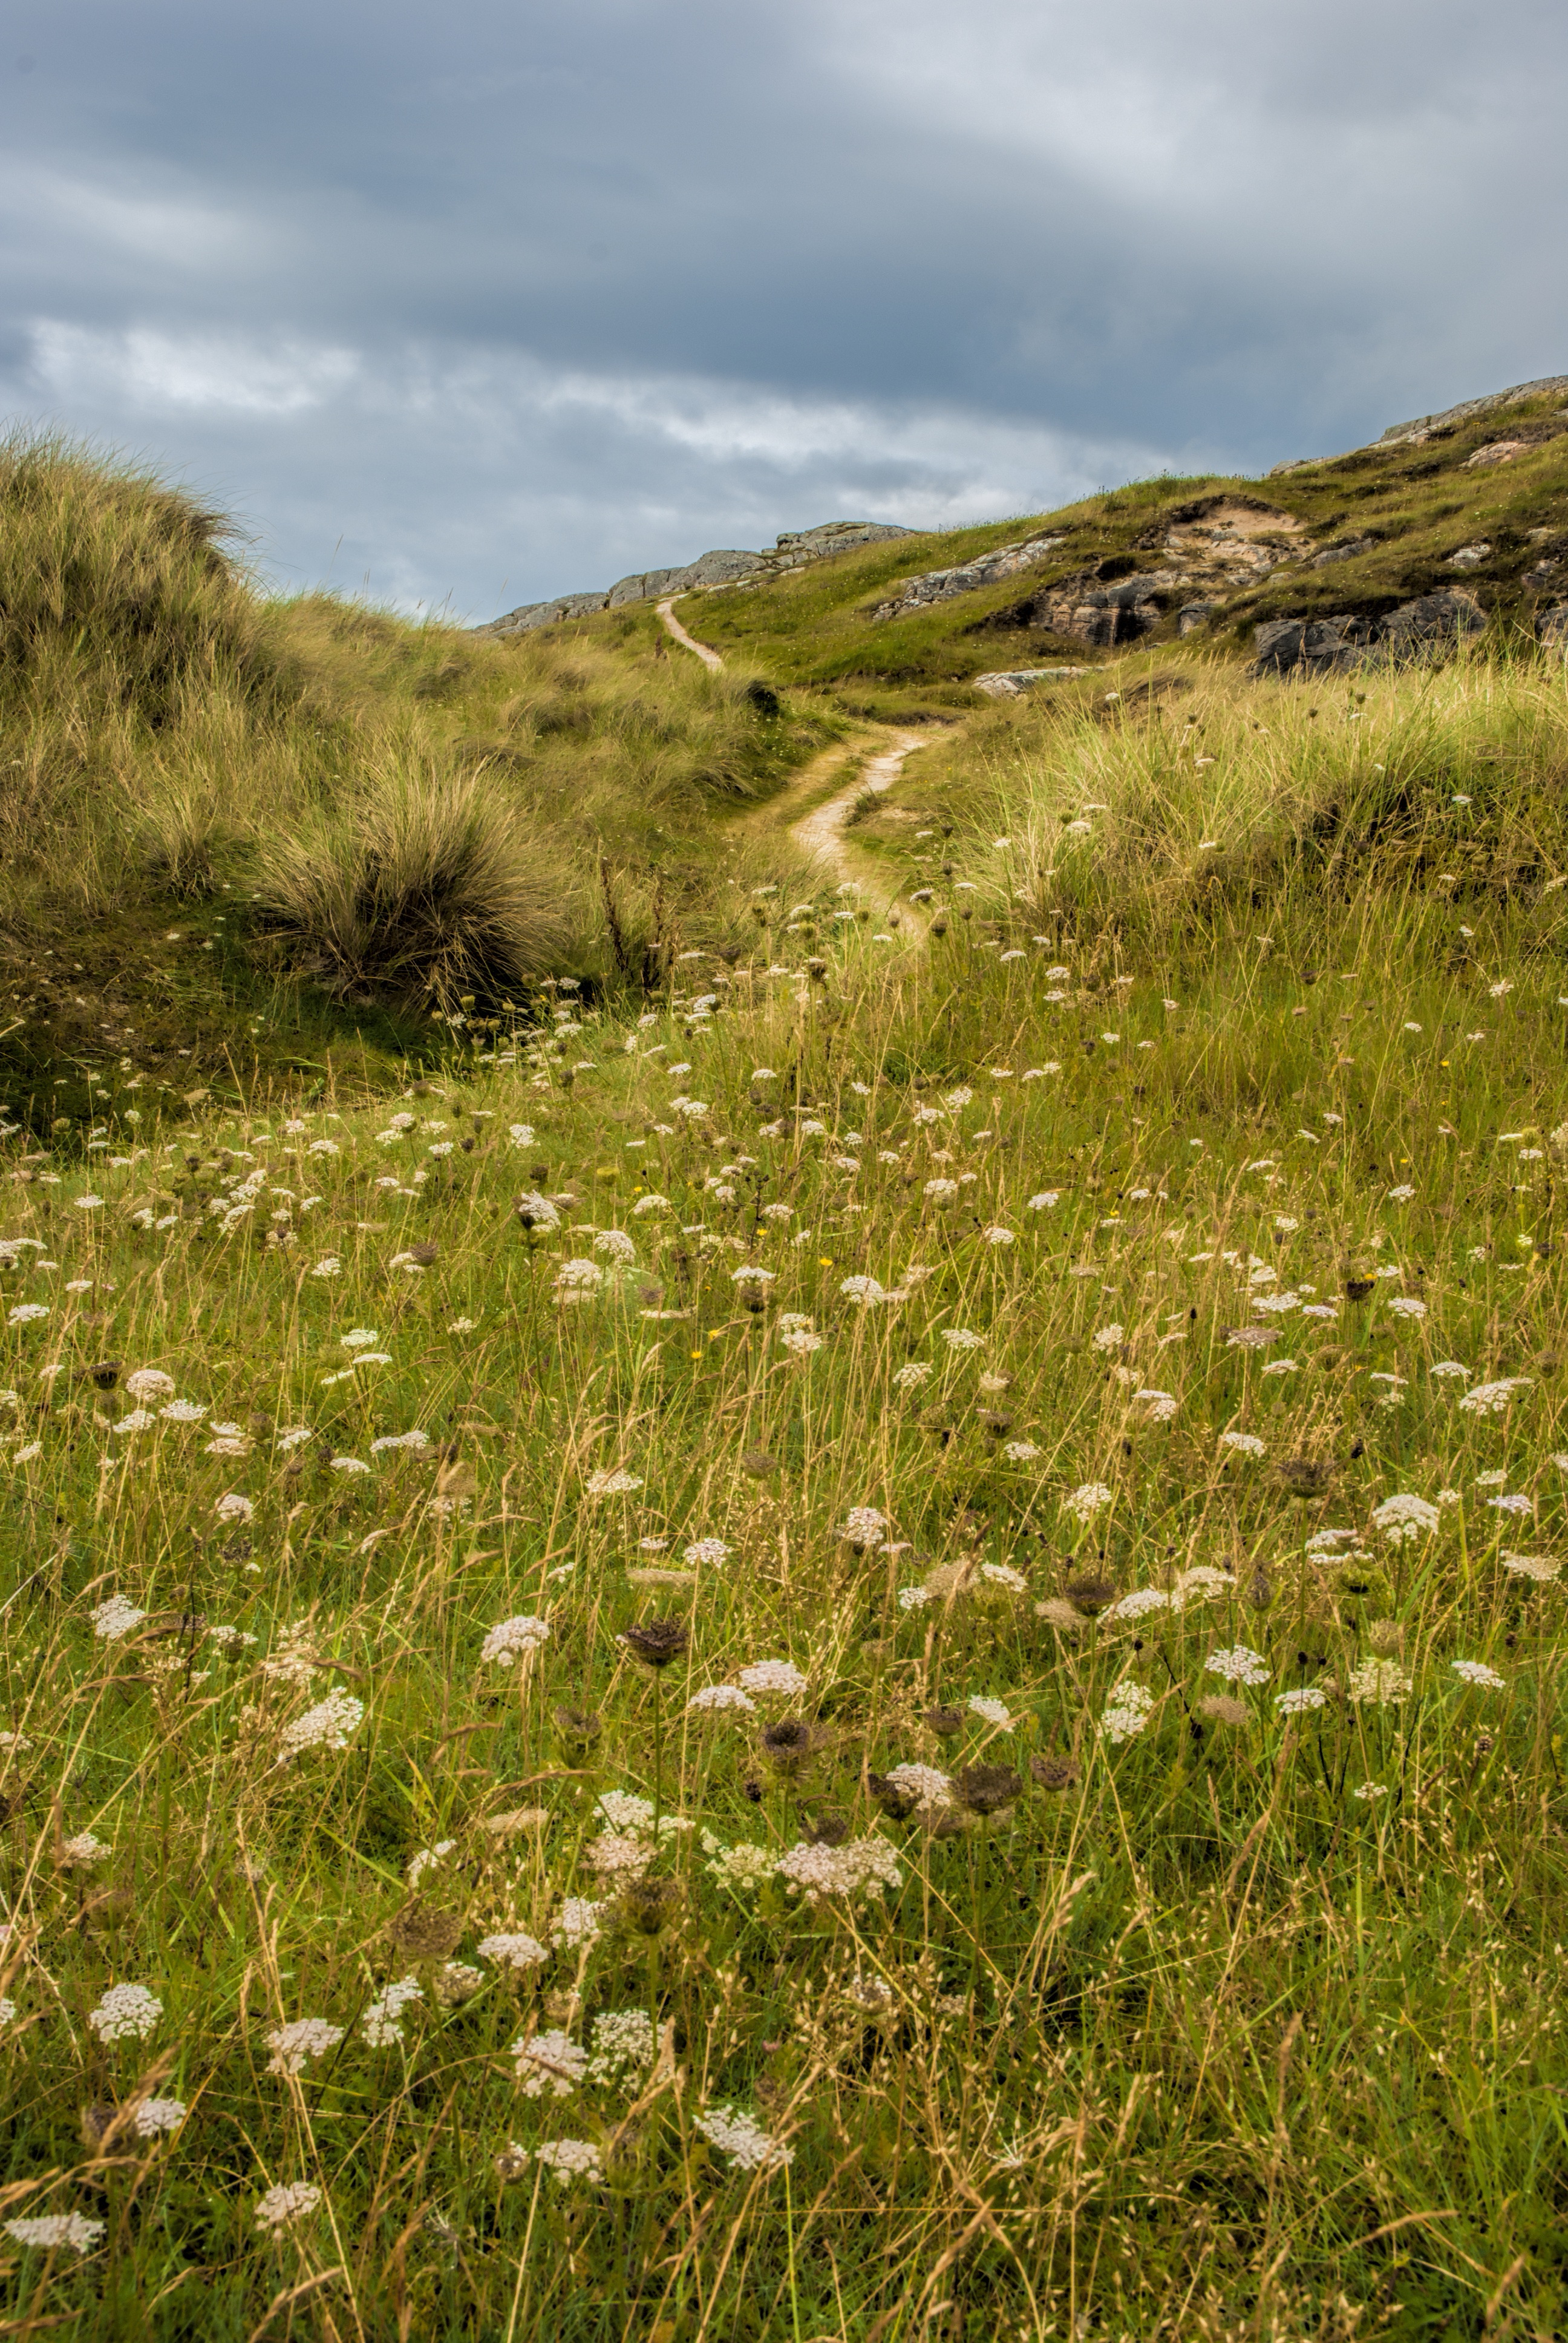
landscape, sea, coast, nature, grass, ocean, marsh, wilderness, mountain, light, plant, field, lawn, meadow, prairie, hill, flower, coastline, cliff, green, flowing, pasture, natural, terrain, flora, ridge, plain, wildflower, grassland, vegetation, wetland, bog, plateau, scotland, atlantic, scottish, woodland, habitat, loch, ecosystem, highlands, assynt, tundra, steppe, rural area, lochinver, natural environment, geographical feature, grass family, ecoregion